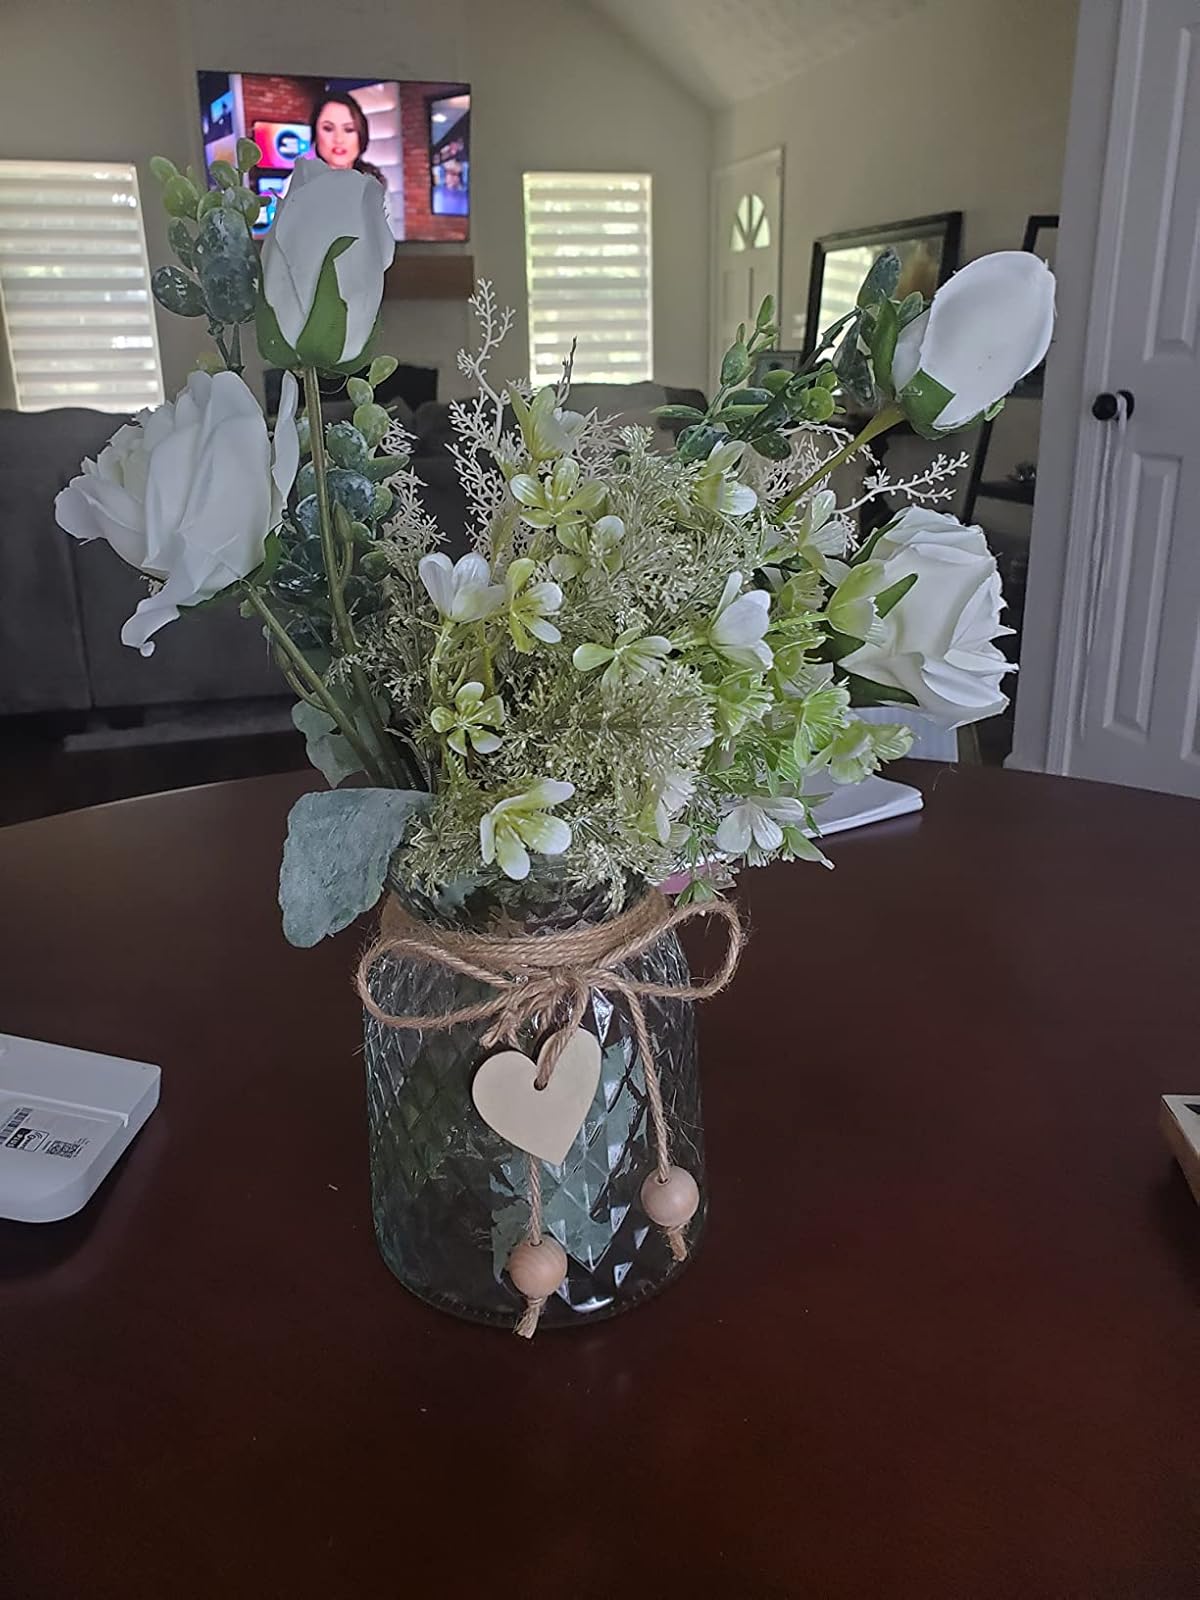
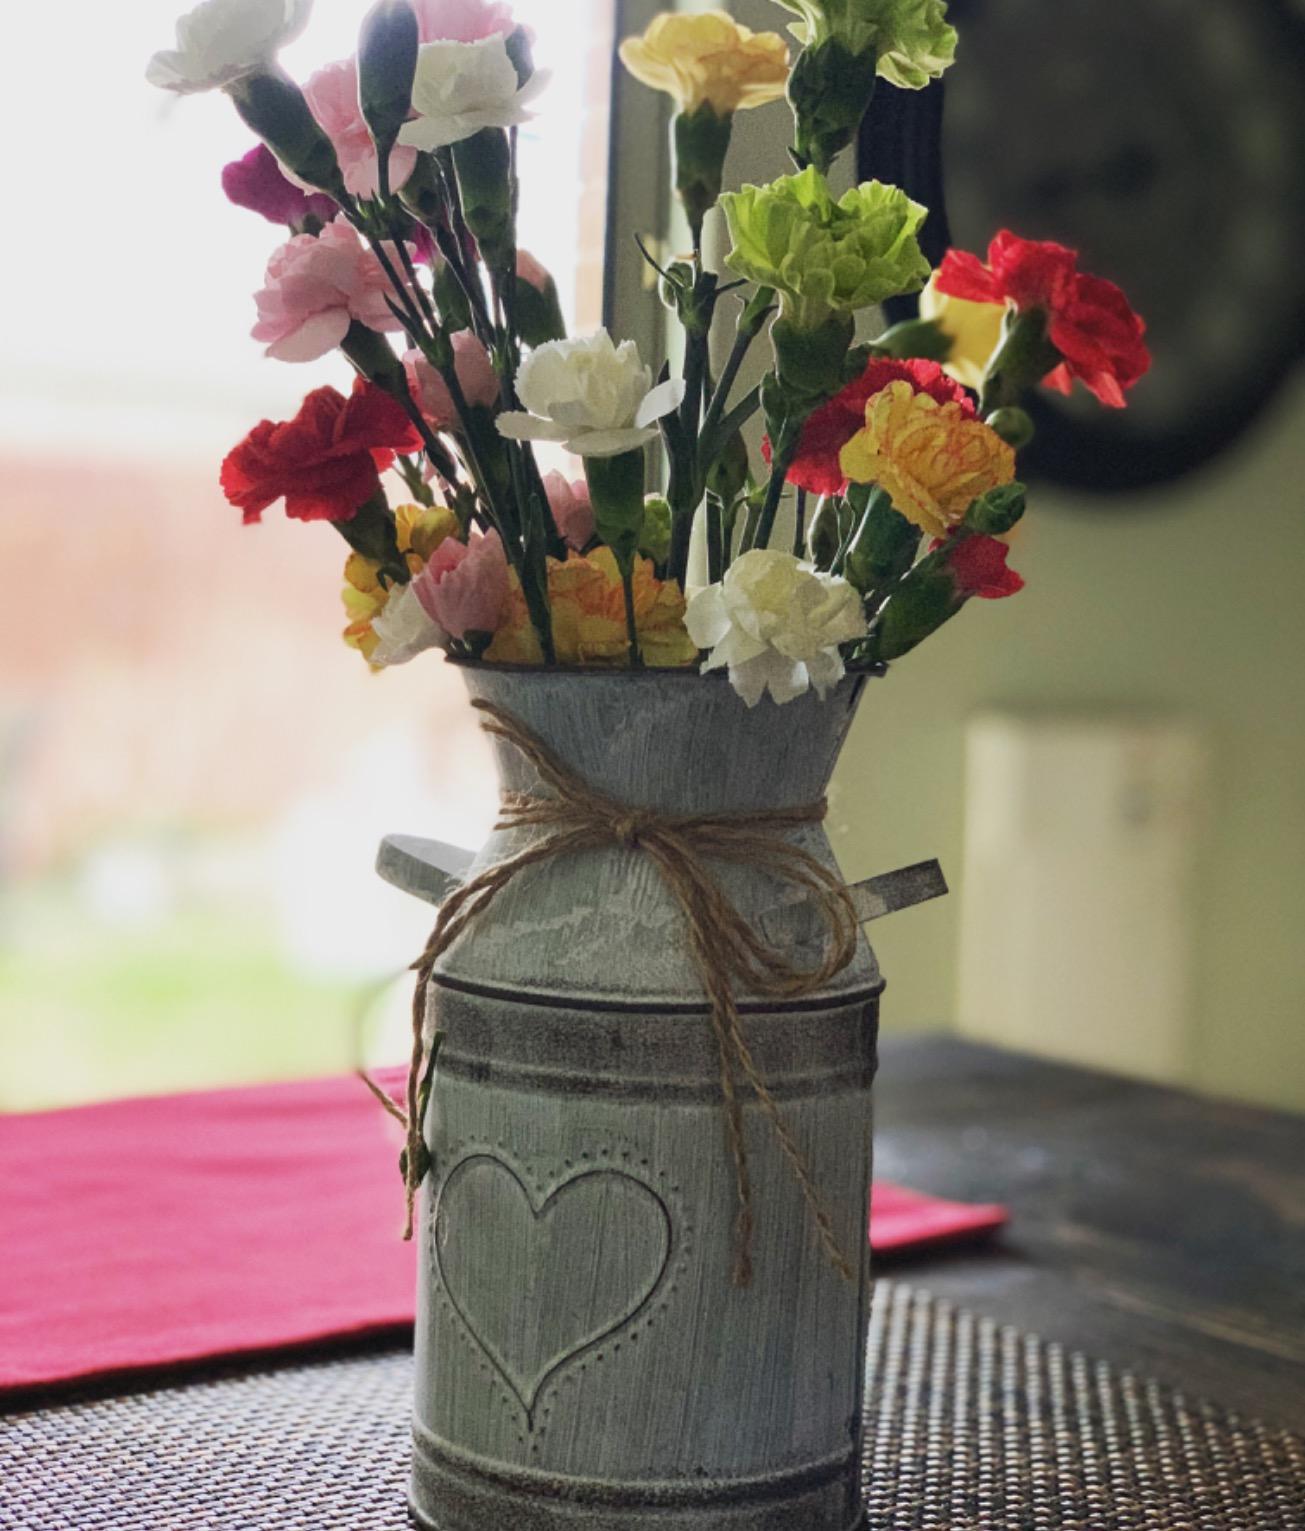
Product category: vase
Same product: no